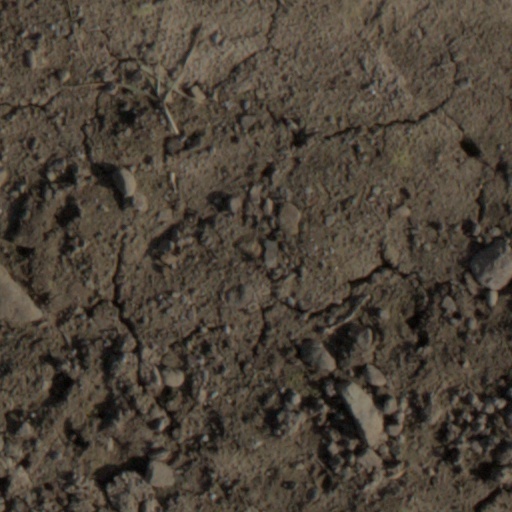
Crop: wheat